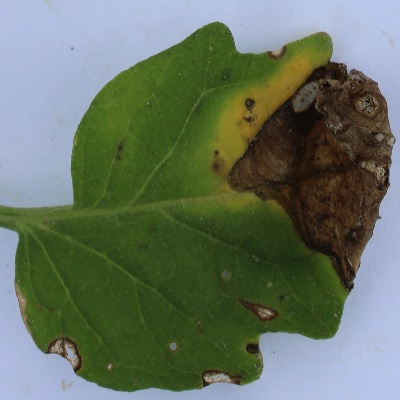
Crop: Tomato
Condition: verticulium wilt